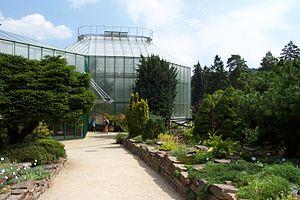
Le jardin botanique de Liberec est un jardin botanique situé dans la ville de Liberec en République tchèque. Datant de 1876, il occupe son emplacement actuel depuis 1895. Il abrite notamment une importante collection de plantes grasses, de plantes carnivores, de cactus et d'orchidées, totalisant environ 7 500 espèces. Il est situé sur Purkynova, 1.